Vientiane–Boten Expressway

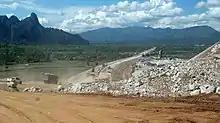
Under construction in May 2020

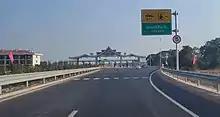
Vientiane toll station, the terminus of the expressway

Construction of the first section began at the end of 2018 and was initially scheduled to finish in 2021, but was already completed on 20 December 2020. The road shortens the trip by 43 km compared with the existing Route 13. The expressway toll will be 550 kip per kilometre, or about 62,000 kip for a one-way trip between Vientiane and Vang Vieng.